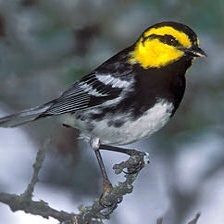
Species: GOLDEN CHEEKED WARBLER
Scientific name: SETOPHAGA CHRYSOPARIA